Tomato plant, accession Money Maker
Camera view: horizontal (90 deg, fisheye); turntable rotation: 210 degrees
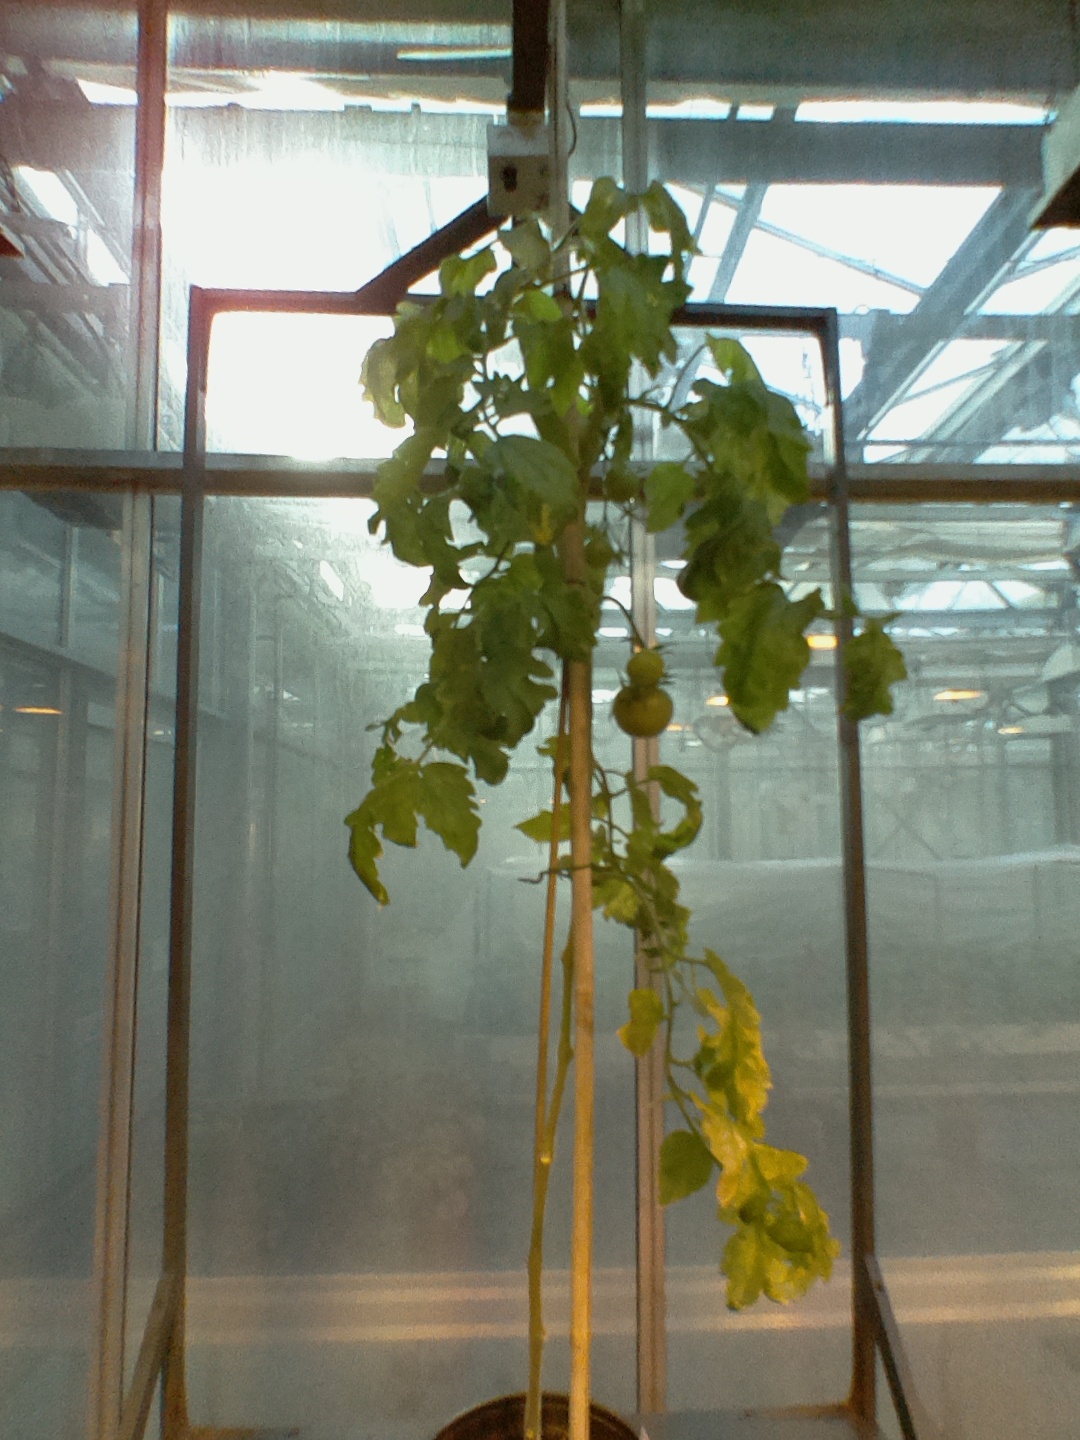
BBCH growth stage 79: 90% -100% of final fruit size